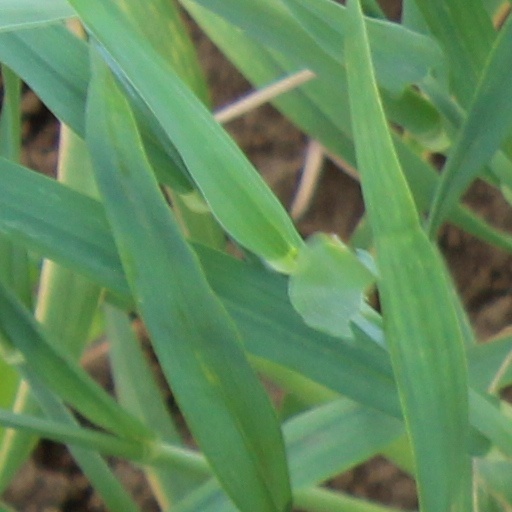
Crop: wheat